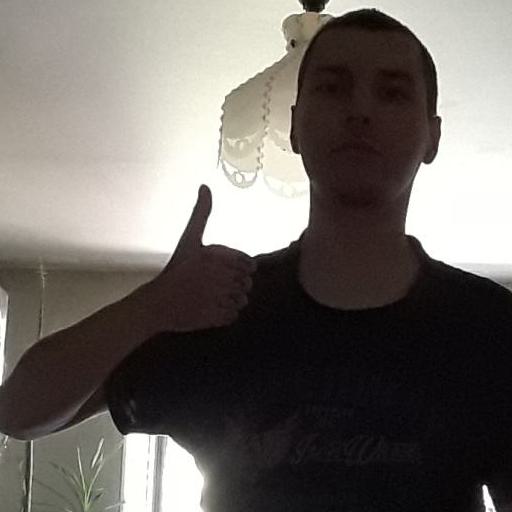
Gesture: like